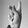
ASL letter: K